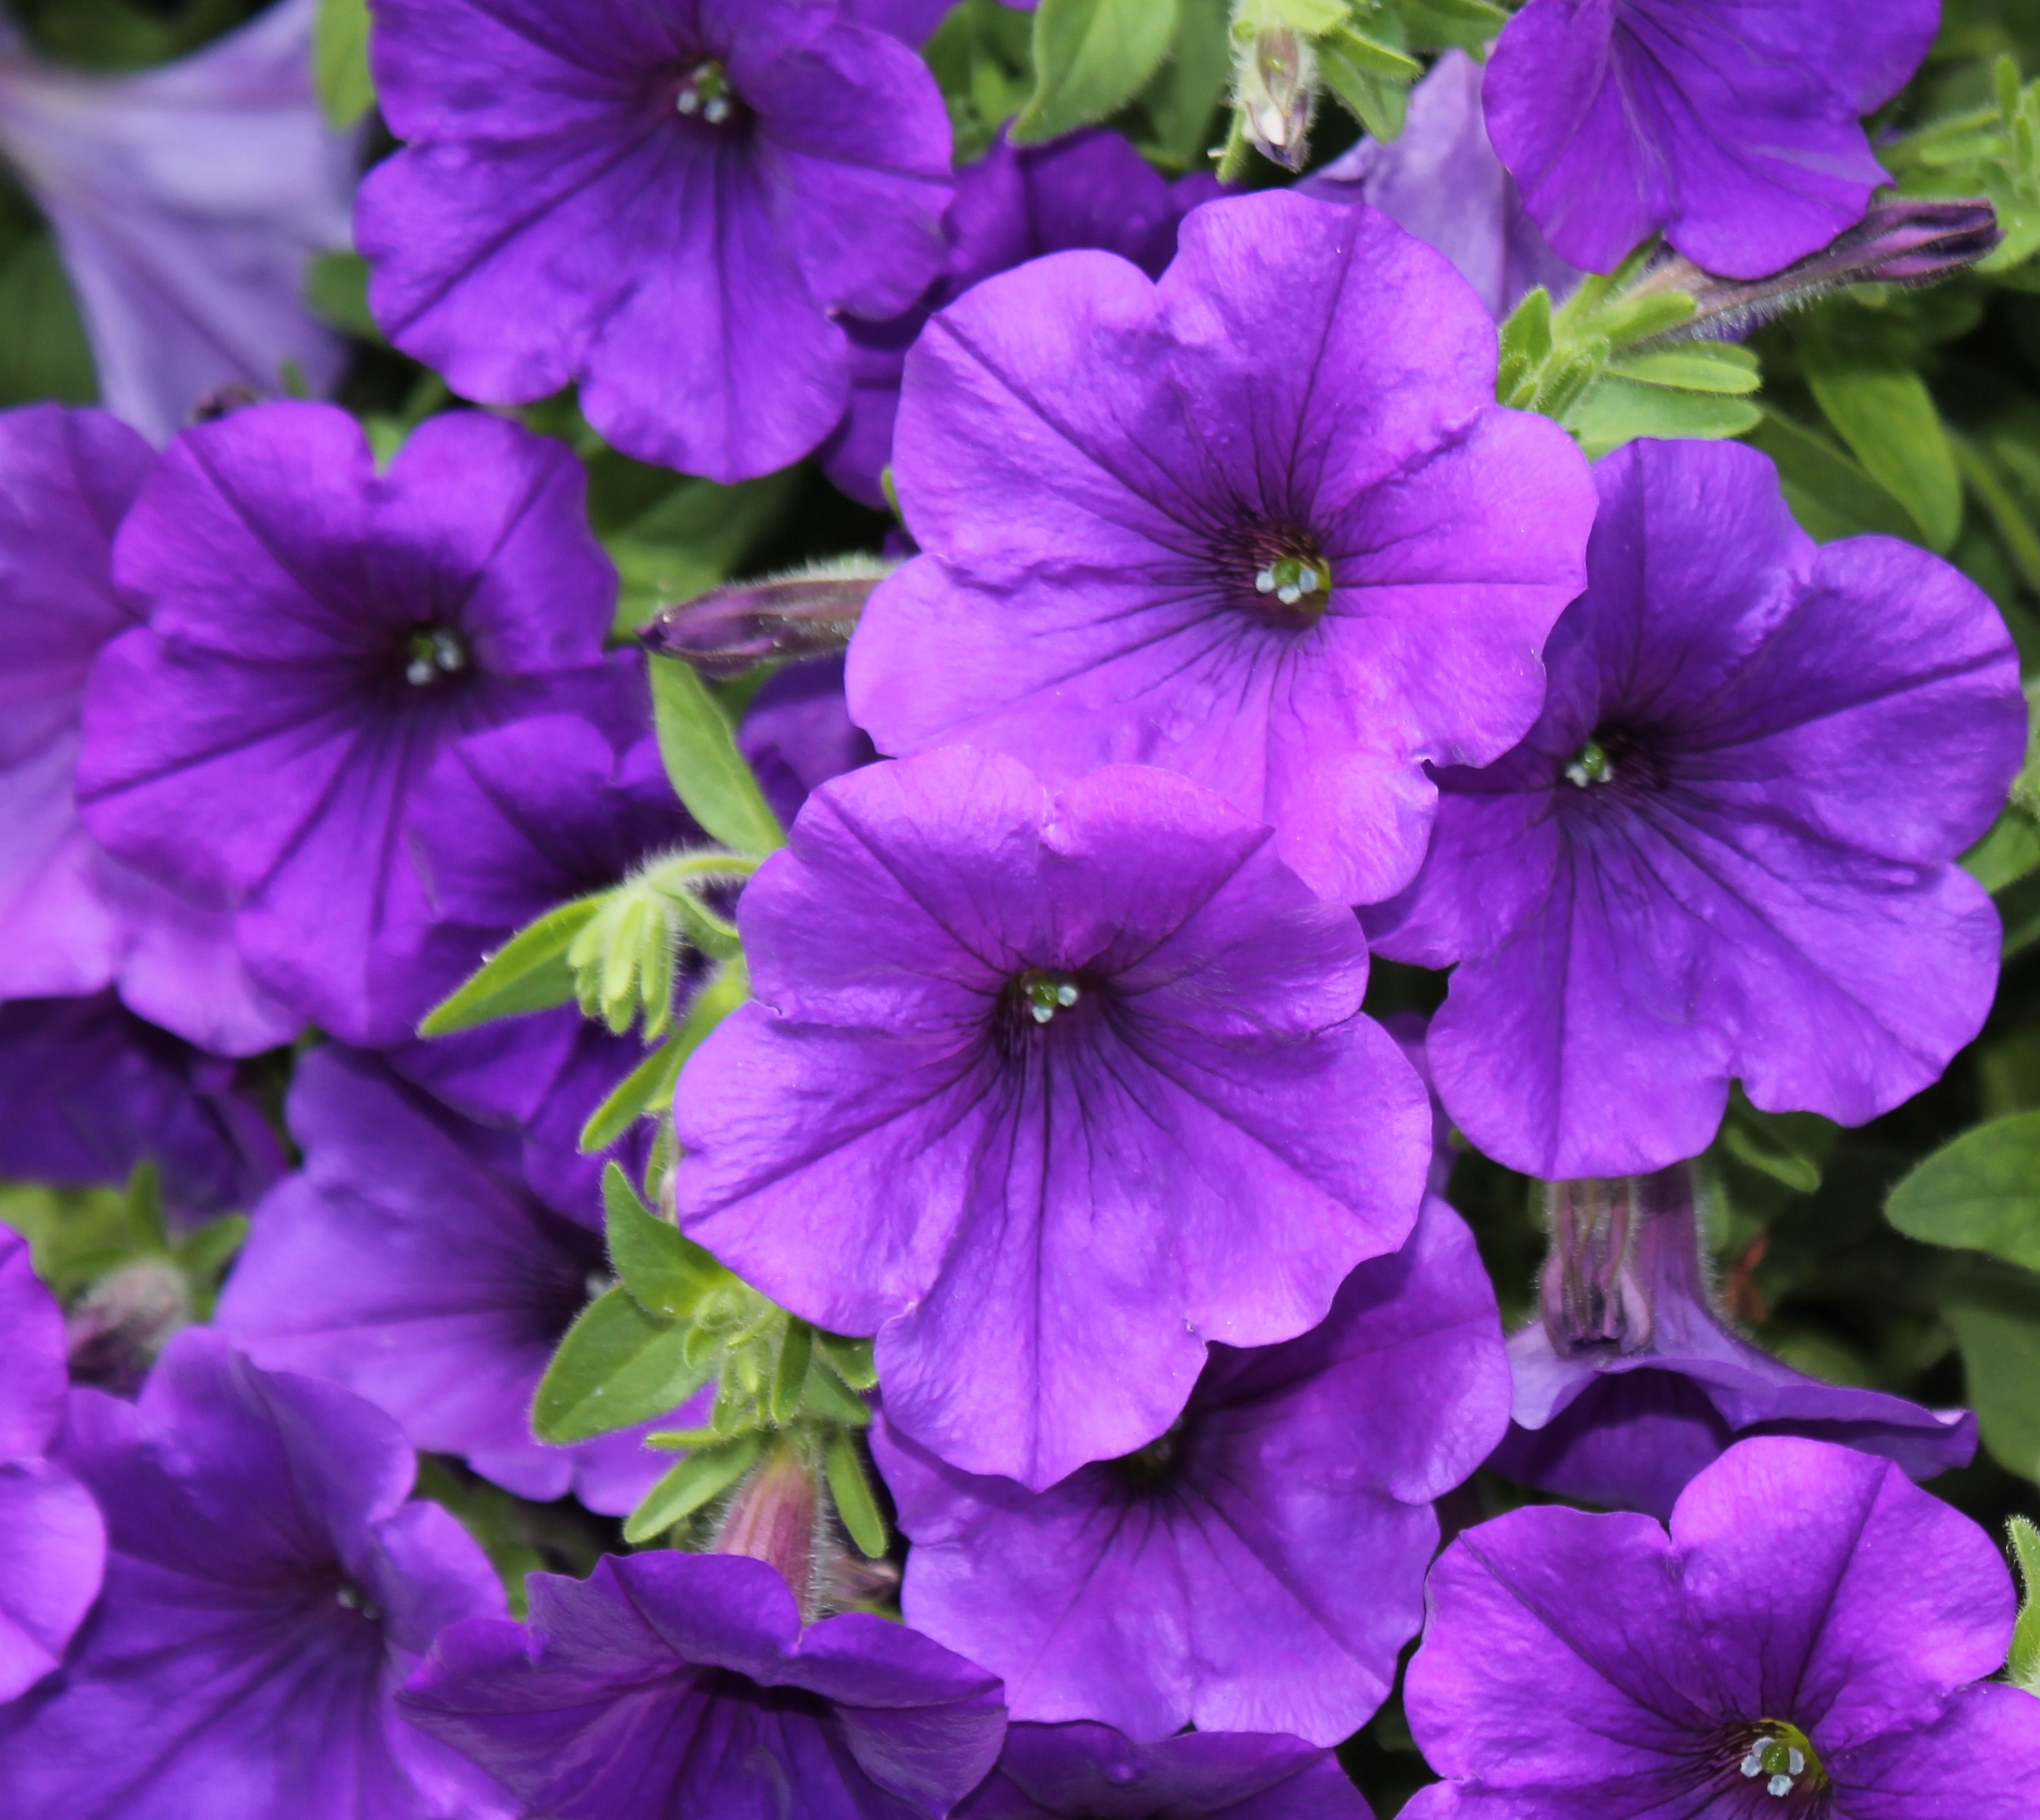
nature, blossom, plant, flower, purple, petal, bloom, summer, close, flora, bright, purple flower, flower purple, flowering plant, small flower, annual plant, land plant, violet family